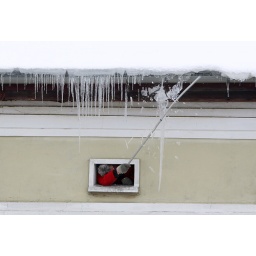
A man removes icicles from roof of house in Berlin